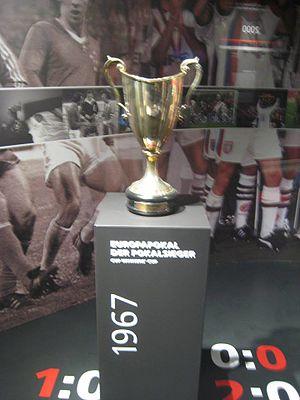
Réplique coupe des coupes 1967 remporté par le Bayern Munich